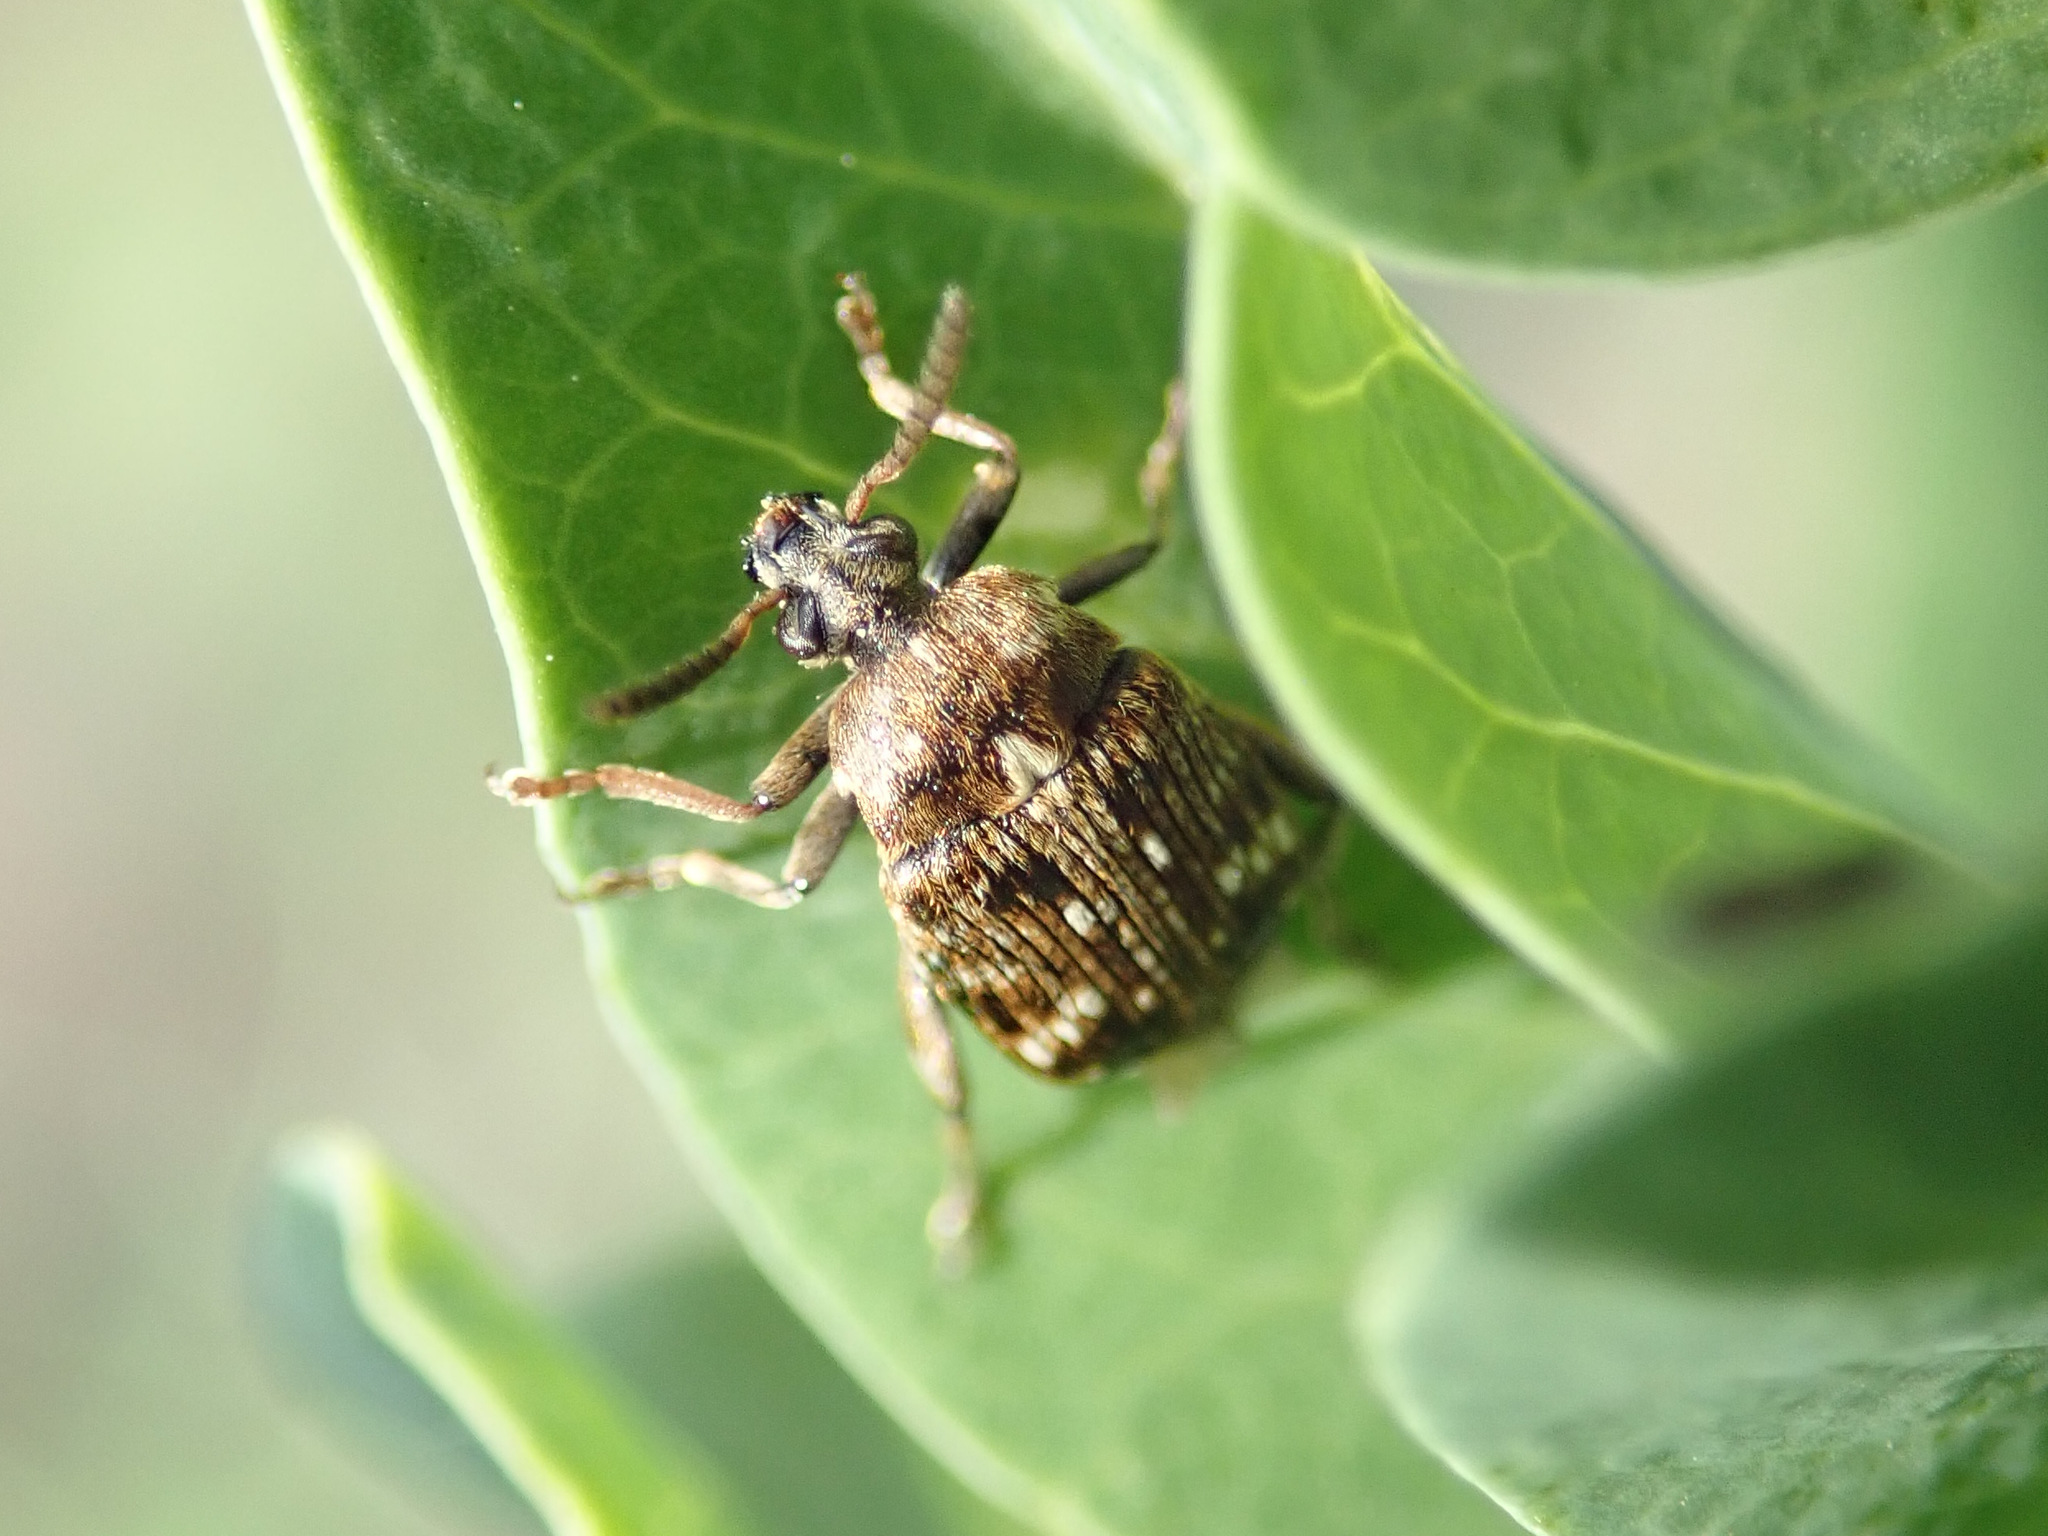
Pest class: pea_weevil